Automotive industry

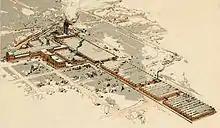
The Thomas B. Jeffery Company automobile factory in Kenosha, Wisconsin around 1916

The automotive industry comprises a wide range of companies and organizations involved in the design, development, manufacturing, marketing, selling, repairing, and modification of motor vehicles. It is one of the world's largest industries by revenue (from 16% such as in France up to 40% in countries such as Slovakia).